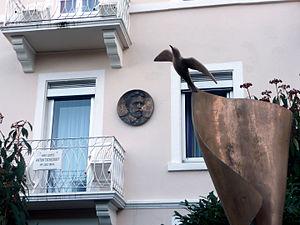
Anton Pavlovitch Tchekhov ou Tchékhov, né le 17 janvier 1860 à Taganrog et mort le 15 juillet 1904 à Badenweiler, est un écrivain russe, principalement nouvelliste et dramaturge.
Badenweiler est une commune et station thermale d'Allemagne située en Forêt-Noire, à 20 kilomètres de Fribourg-en-Brisgau, à 20 kilomètres de Bâle et à 30 kilomètres de Mulhouse. Elle est située à environ 440 mètres au-dessus de la mer.